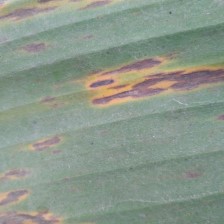
Label: sigatoka